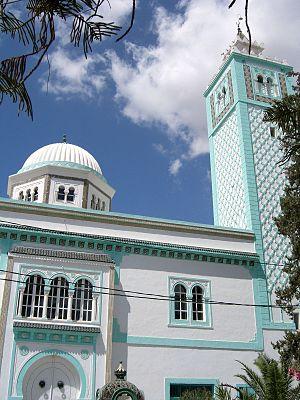
Mateur est une ville du nord de la Tunisie située à 66 kilomètres au nord-ouest de Tunis.